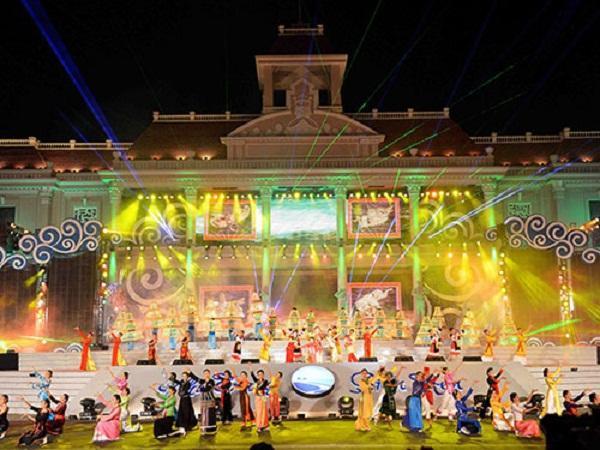
có nhiều nghệ sĩ đang biểu diễn ở trước một toà nhà